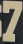
Number: 7